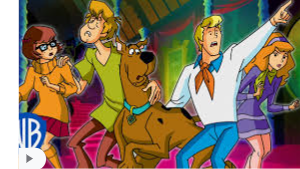
Portrait style: Cartoon Portrait